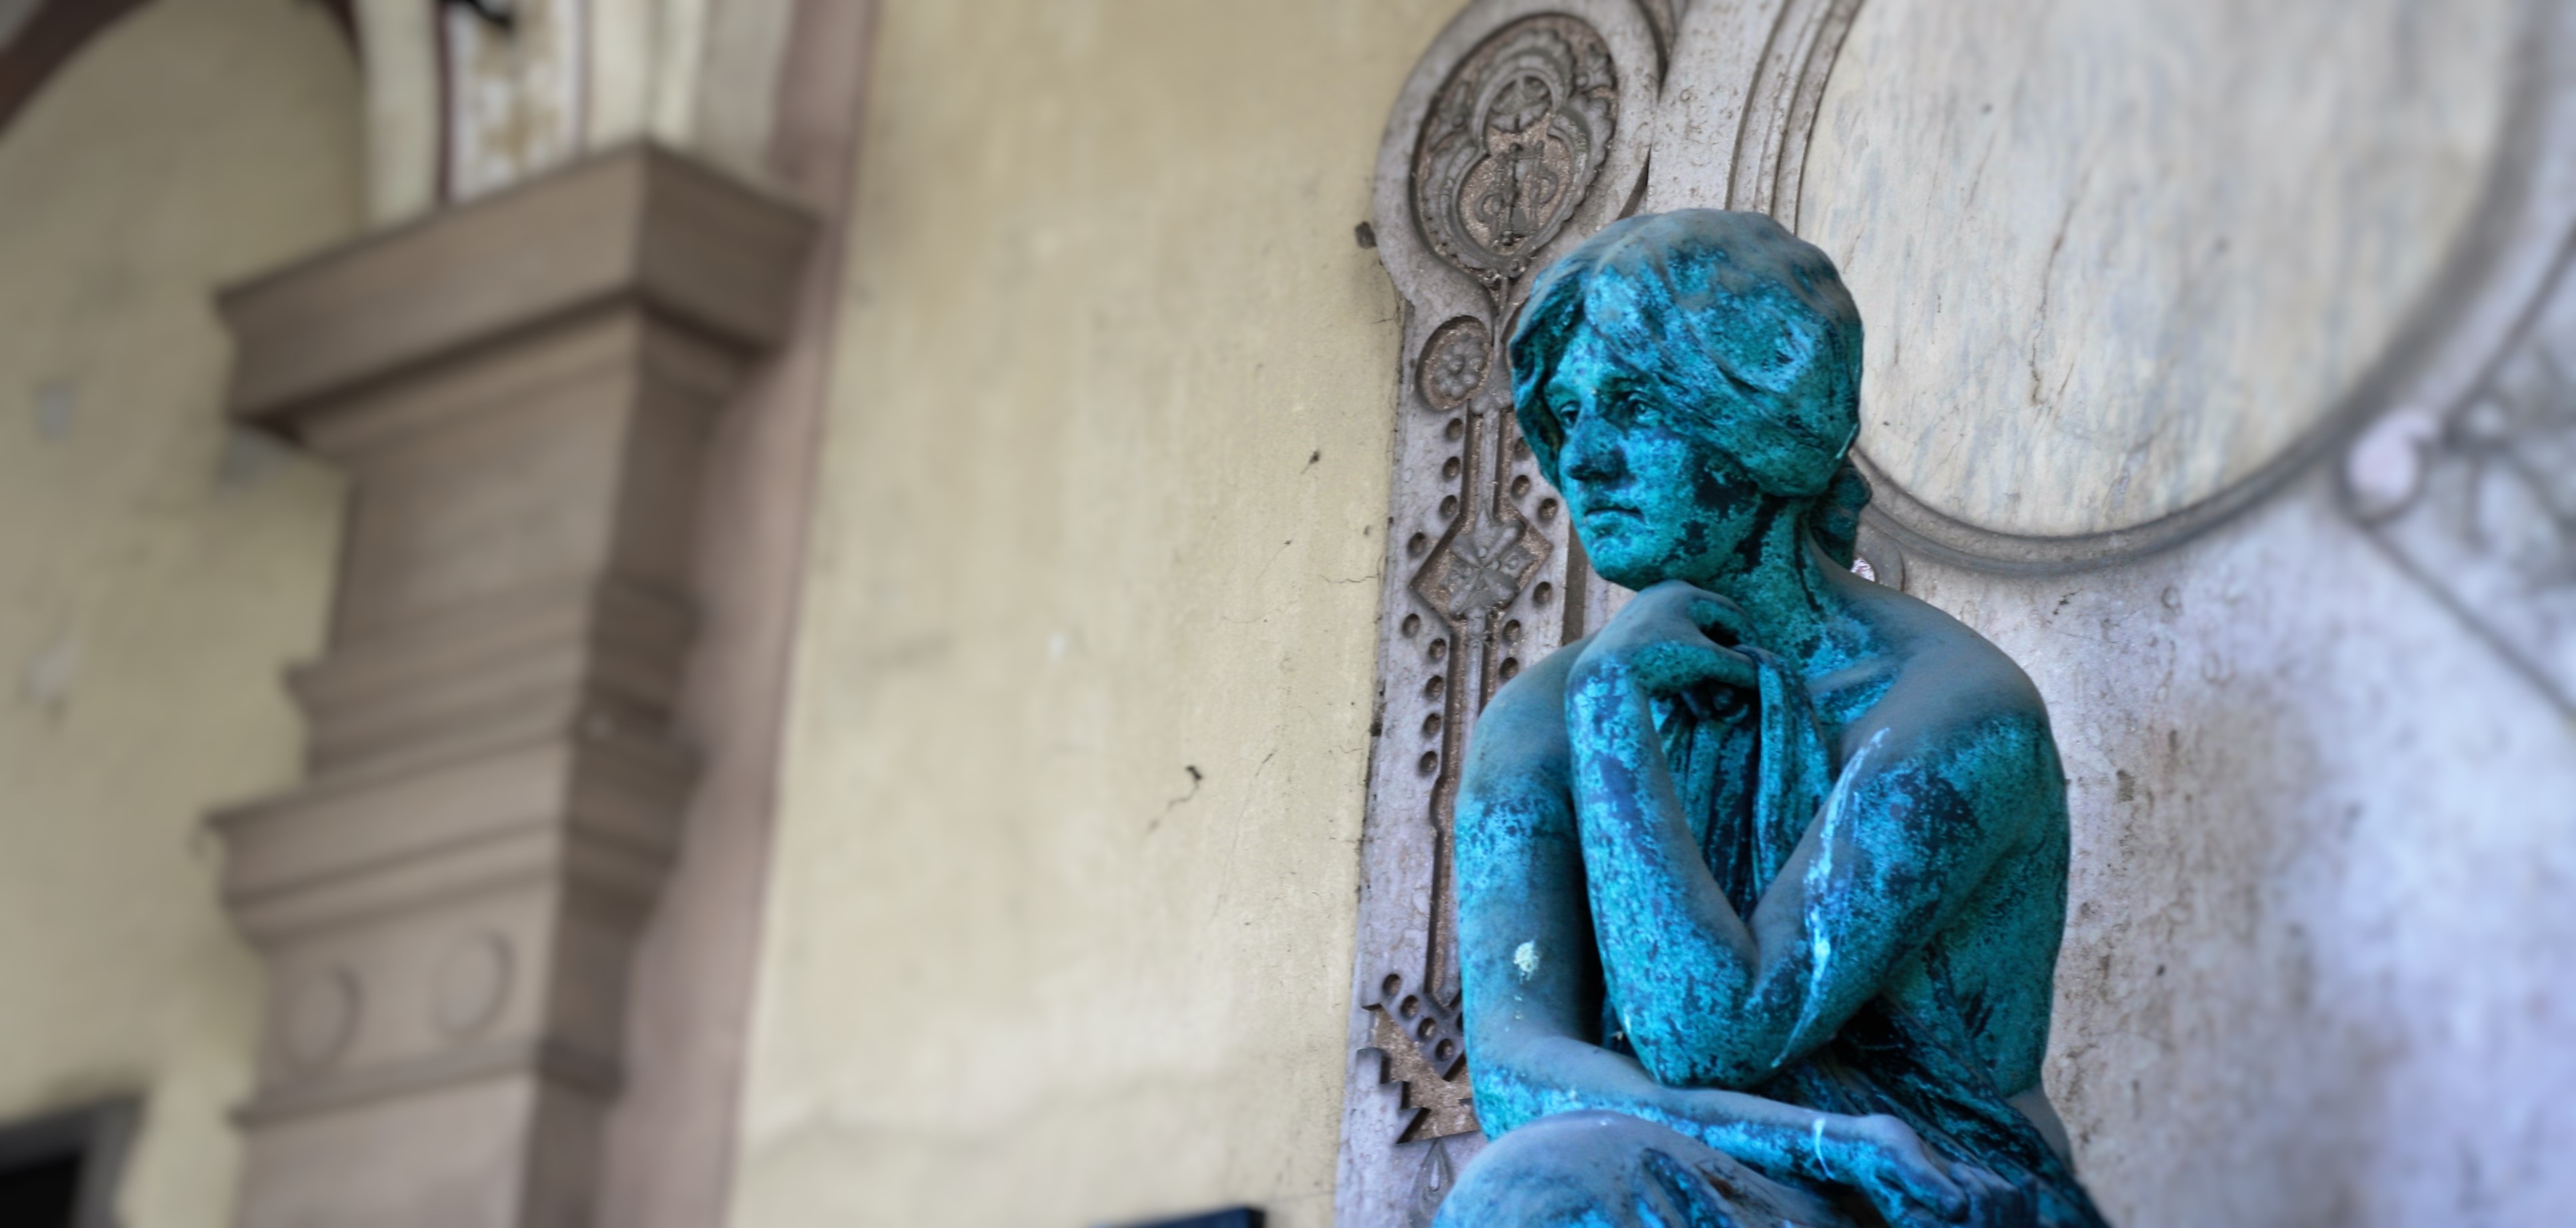
person, girl, woman, city, stone, monument, travel, female, statue, green, symbol, color, landmark, blue, lady, sculpture, art, temple, women, carving